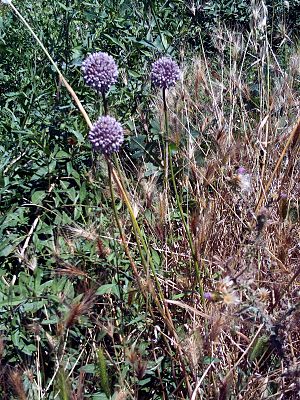
Porreløg
Porreløg (Allium ampeloprasum)